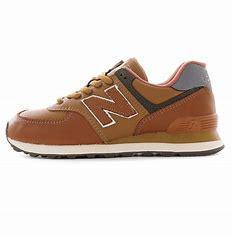
Brand: New
Model: Balance 574